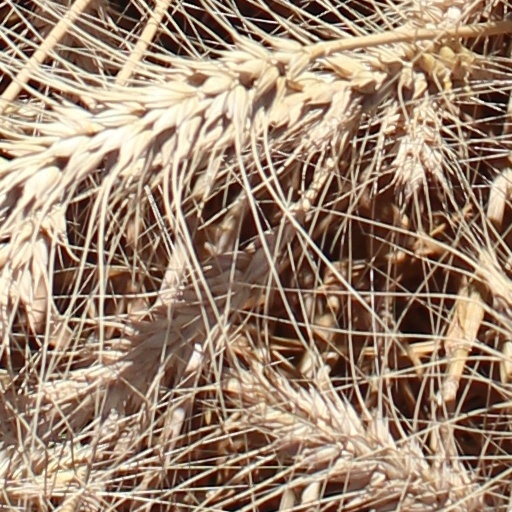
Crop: wheat